The Specials (2000 film)

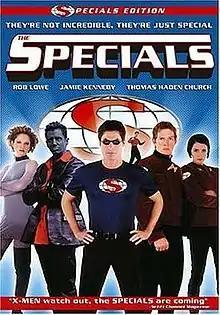
DVD cover

The Specials is a 2000 American superhero comedy film directed by Craig Mazin and written by James Gunn. It stars an ensemble cast, featuring Gunn, Thomas Haden Church, Rob Lowe, Jamie Kennedy, Judy Greer, Sean Gunn, Paget Brewster, Jordan Ladd, Jim Zulevic and Kelly Coffield.